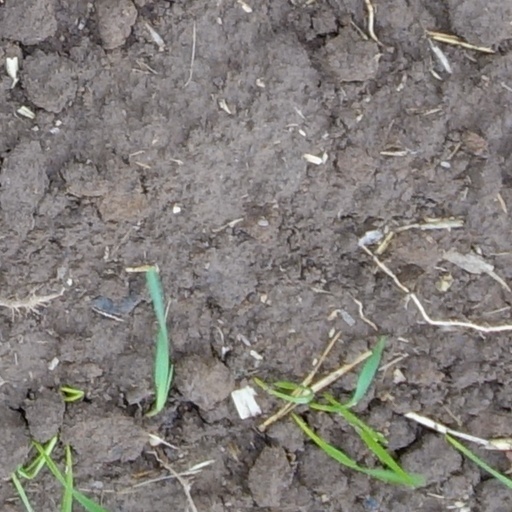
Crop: wheat